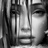
Emotion: sad